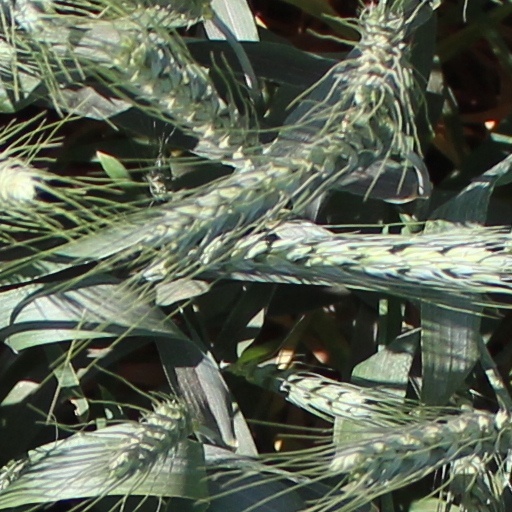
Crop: wheat